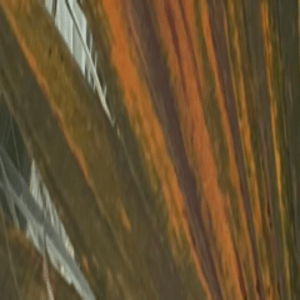
Label: Manganese Deficiency